Rikuzen-Takata Station

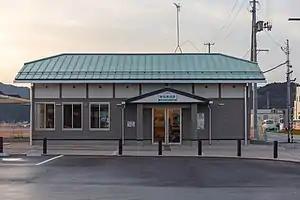
Rikuzen-Takata Station in December 2018

Rikuzen-Takata Station was served by the Ōfunato Line, and is located 85.4 rail kilometers from the terminus of the line at Ichinoseki Station.